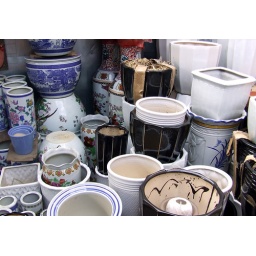
Various ceramic pots, vases and bowls on sale in the street market of Kunming.